The Collected Works of Billy the Kid: Left-Handed Poems

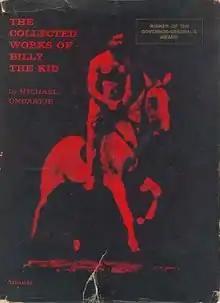
First edition

The Collected Works of Billy the Kid: Left-Handed Poems is a verse novel by Michael Ondaatje, published in 1970. It chronicles and interprets important events in the life of William Bonney, aka Billy the Kid, and his conflict with Sheriff Pat Garrett.